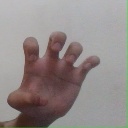
अक्षर: झ